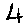
Label: 4